Northern Virginia

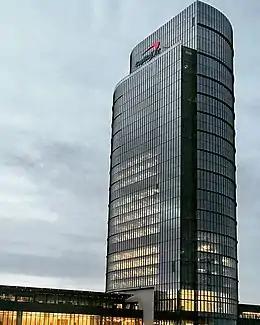
Capital One Tower in Tysons, the tallest building in the Washington metropolitan area and a centerpiece of the headquarters campus for Capital One

The federal government is a major employer in Northern Virginia, which is home to numerous government agencies, including the headquarters of the Central Intelligence Agency and the Pentagon, headquarters of the Department of Defense. The area also includes Fort Myer, Fort Belvoir, Marine Corps Base Quantico, the FBI Academy, DEA Academy, Naval Criminal Investigative Service, the U.S. Patent and Trademark Office, and U.S. Geological Survey.